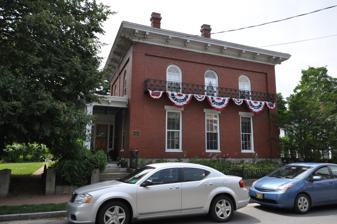
Building: Richardson House (Brunswick, Maine)
Country: United States of America
Year built: 1857
Historic house in Maine, United States United States historic place Richardson House U.S. National Register of Historic Places U.S. Historic district Contributing property Show map of Maine Show map of the United States Location 11 Lincoln St., Brunswick, Maine Coordinates 43°54′42″N 69°58′12″W / 43.91167°N 69.97000°W / 43.91167; -69.97000 Area 1 acre (0.40 ha) Built 1857 ( 1857 ) Architectural style Greek Revival, Italianate Part of Lincoln Street Historic District ( ID76000094 ) NRHP reference No. 74000165 Significant dates Added to NRHP May 16, 1974 Designated CP December 12, 1976 The Richardson House , also known as the Captain George McManus House , is a historic house at 11 Lincoln Street in Brunswick, Maine .  Built in 1857, it is a fine local example of transitional Greek Revival-Italianate architecture in brick.  McManus, for whom it was built, was a prominent local ship's captain. It was listed on the National Register of Historic Places in 1974. For a time, it housed the museum of the Pejepscot Historical Society . Description and history The Richardson House stands on the south side of Lincoln Street , just west of the town's business district.  It is a two-story brick building with a hip roof and a granite foundation.  The roof cornice is broad and studded with irregularly spaced Italianate brackets, with a line of dentil moulding. The street-facing facade is three bays wide, with all windows, with the Colonial Revival entrance set in a projection to the left, under a flat-roofed porch supported by square paneled pillars.  The second floor's windows are set in round-arch openings, with a shallow iron balcony extending across all three. The house was built in 1857 for George McManus, a master mariner who lived here until his death in 1864.  It is one of the region's finest examples of transitional Greek Revival-Italianate design, but its architect is unknown.  In the mid-20th century, it was owned by the locally prominent Richardson family, and it served for several years as the parsonage for St. Paul's Episcopal Church . It thereafter housed the museum collection for the Pejepscot Historical Society for a time; its collections are now in the Skolfield-Whittier House . Richardson House is now an Airbnb and was featured in a recent Youtube video from Brunswick. See also National Register of Historic Places listings in Cumberland County, Maine References